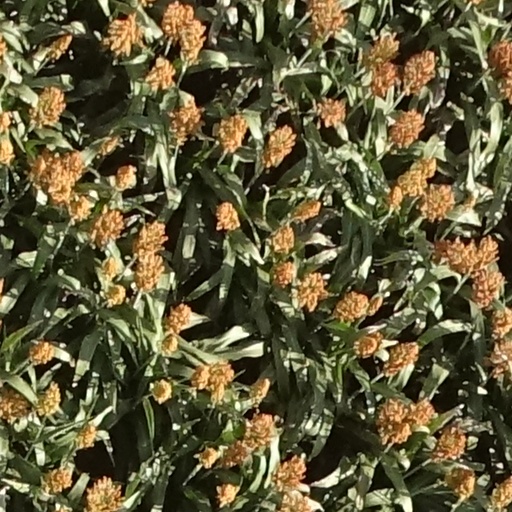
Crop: sorghum